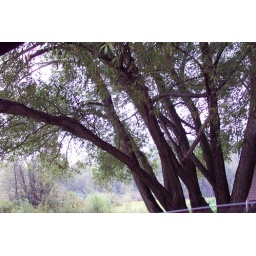
DCP_0783Wikwemikong tree by house